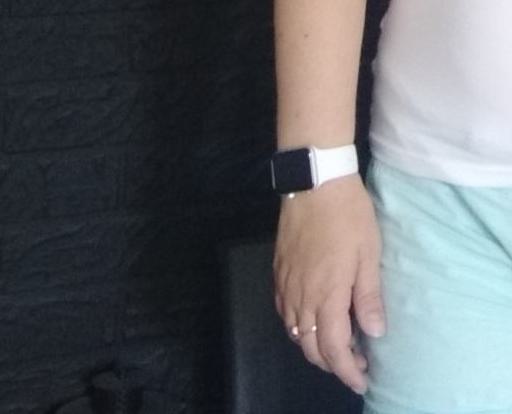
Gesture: no_gesture